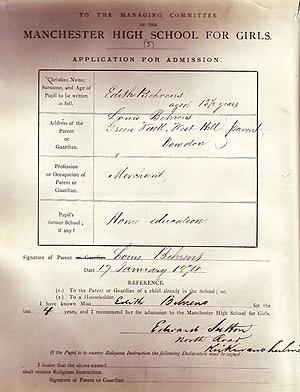
La Manchester High School for Girls est une école de jour pour filles, fondée en 1874 et située à Manchester, en Angleterre.